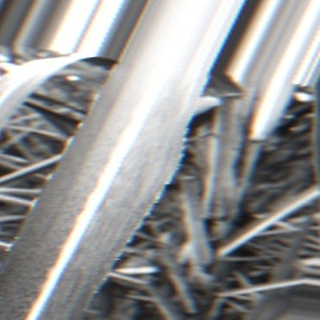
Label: sugarcane_bacterial_blight